House of Fürstenberg (Swabia)

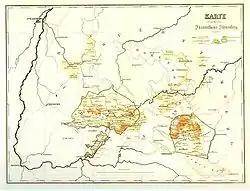
The principality of Fürstenberg, composed of the counties of Baar, Stühlingen and Heiligenberg, c. 1800

In 1664, Count Hermann Egon of Fürstenberg-Heiligenberg and his brothers, the bishops Franz Egon of Strasbourg and Cardinal Wilhelm Egon von Fürstenberg, became Princes of the Holy Roman Empire. In 1667, the county of Fürstenberg-Heiligenberg was formally raised to a principality and received a vote in the Imperial Diet. After the Fürstenberg-Heiligenberg branch of the family became extinct in 1716, the counts Froben Ferdinand of Fürstenberg-Messkirch and Joseph Wilhelm Ernst of Fürstenberg-Stühlingen became princes of the Holy Roman Empire.